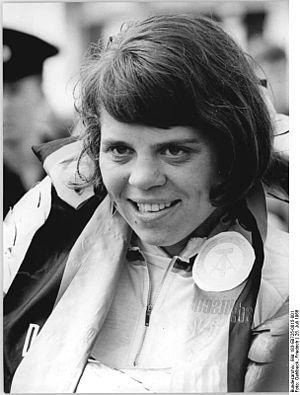
Hannelore Mattig née à Berlin est une coureuse cycliste professionnelle d'allemagne de l'Est.